Carolina Rodríguez (cyclist)

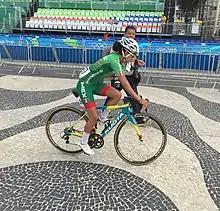
Rodríguez at the 2016 Summer Olympics

Carolina Rodríguez Gutiérrez (born 30 September 1993) is a Mexican racing cyclist, who last rode for UCI Women's Team . She competed in the 2013 UCI women's road race in Florence.